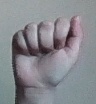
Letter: saad